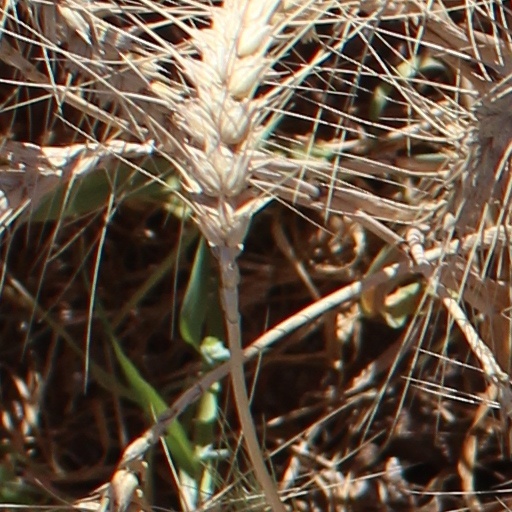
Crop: wheat